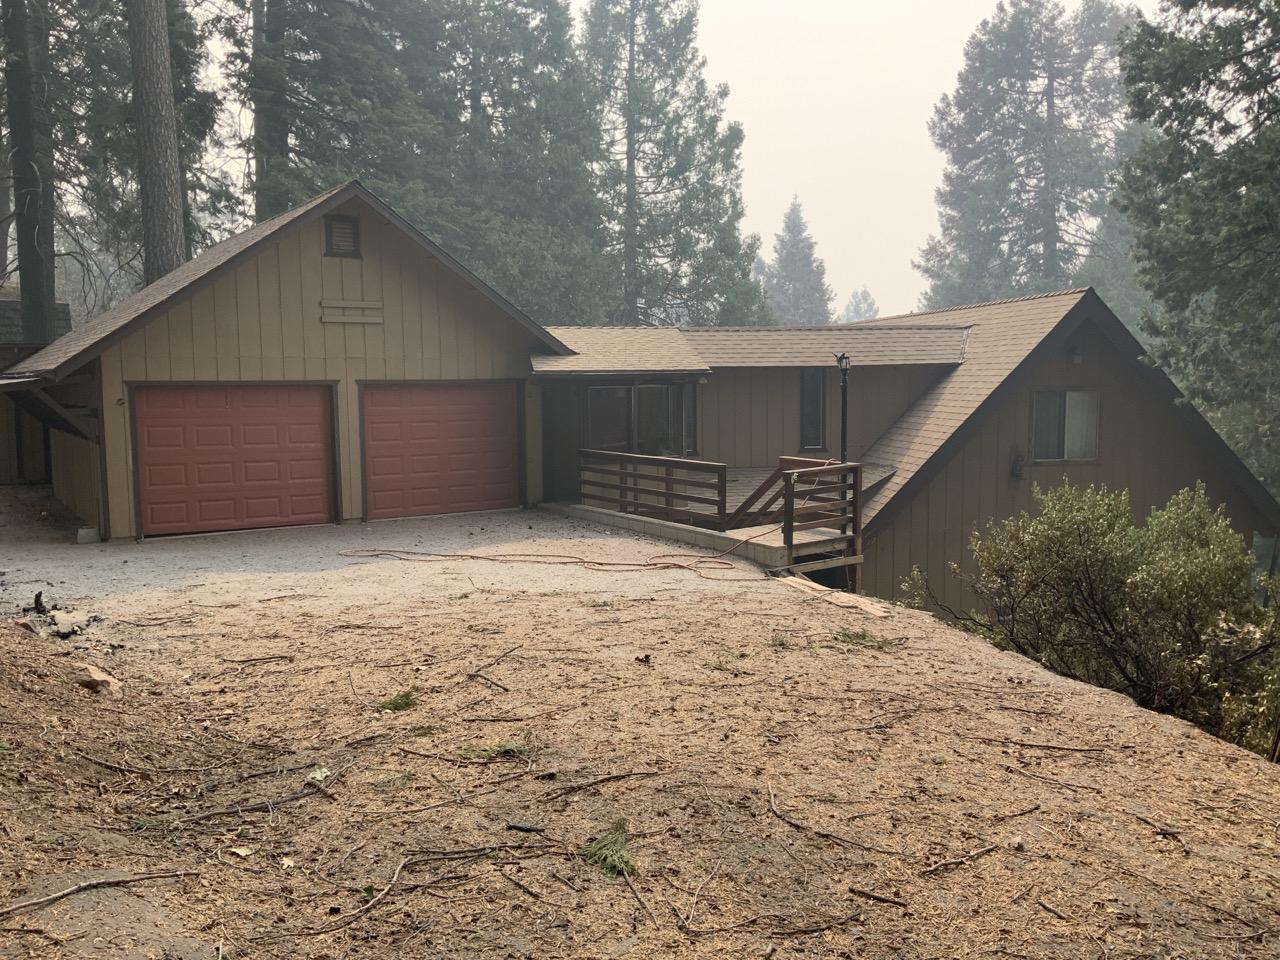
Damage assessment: no_damage